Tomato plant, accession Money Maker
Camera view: bottom (45 deg); turntable rotation: 30 degrees
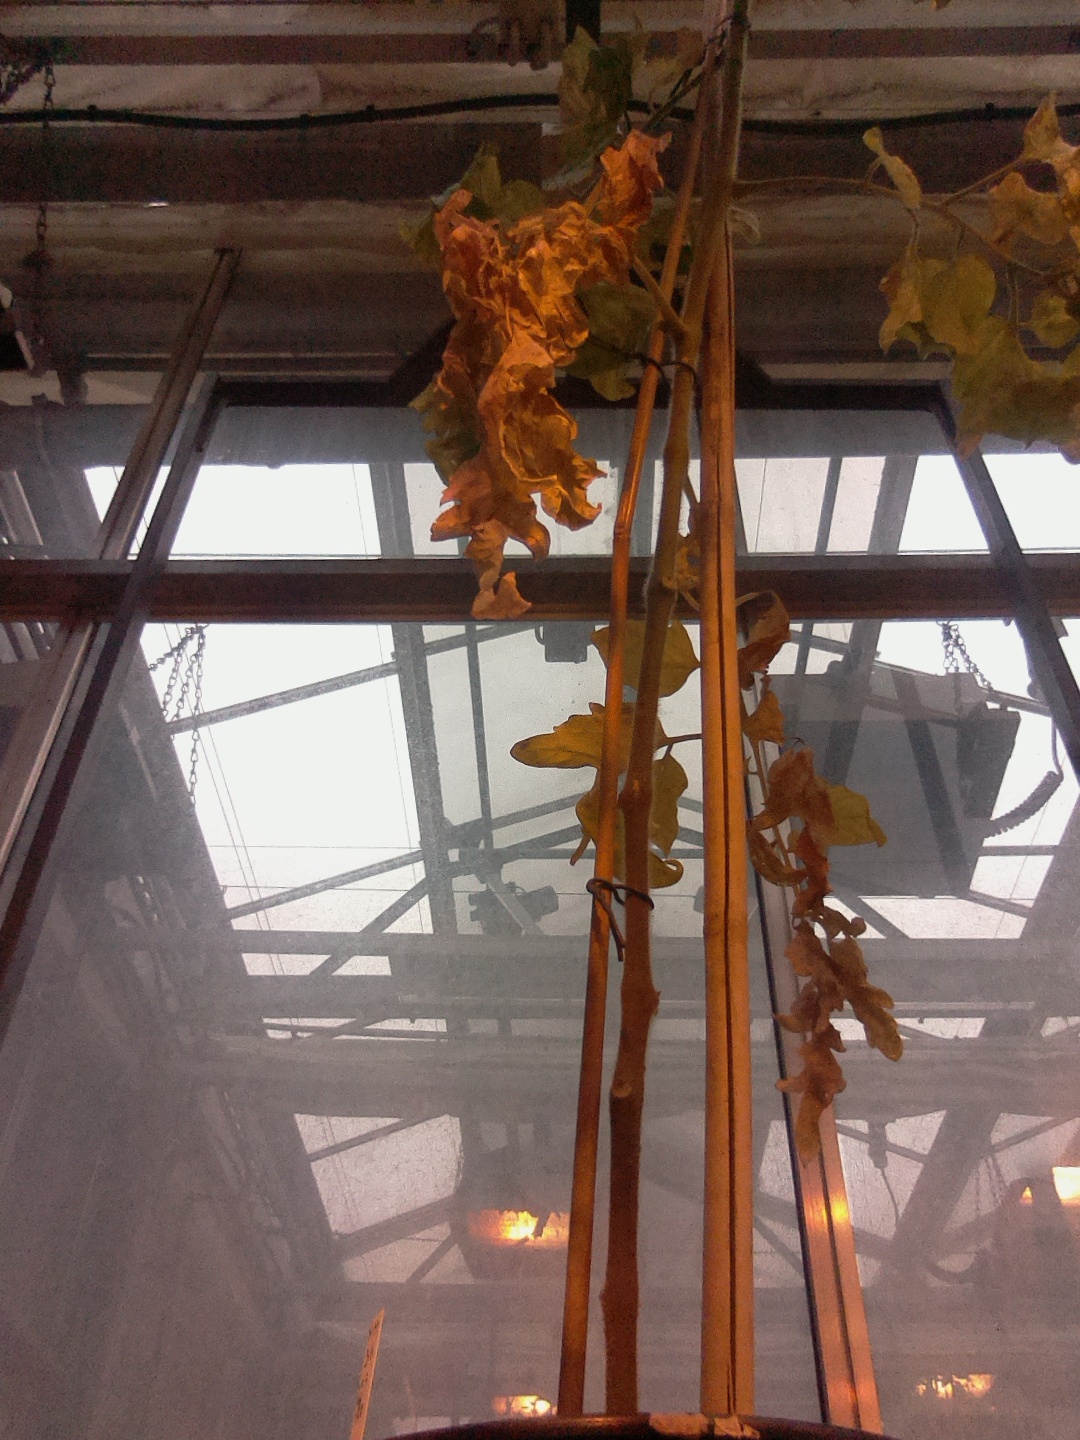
BBCH growth stage 82: 20%-30% of fruits show typical fully ripe color